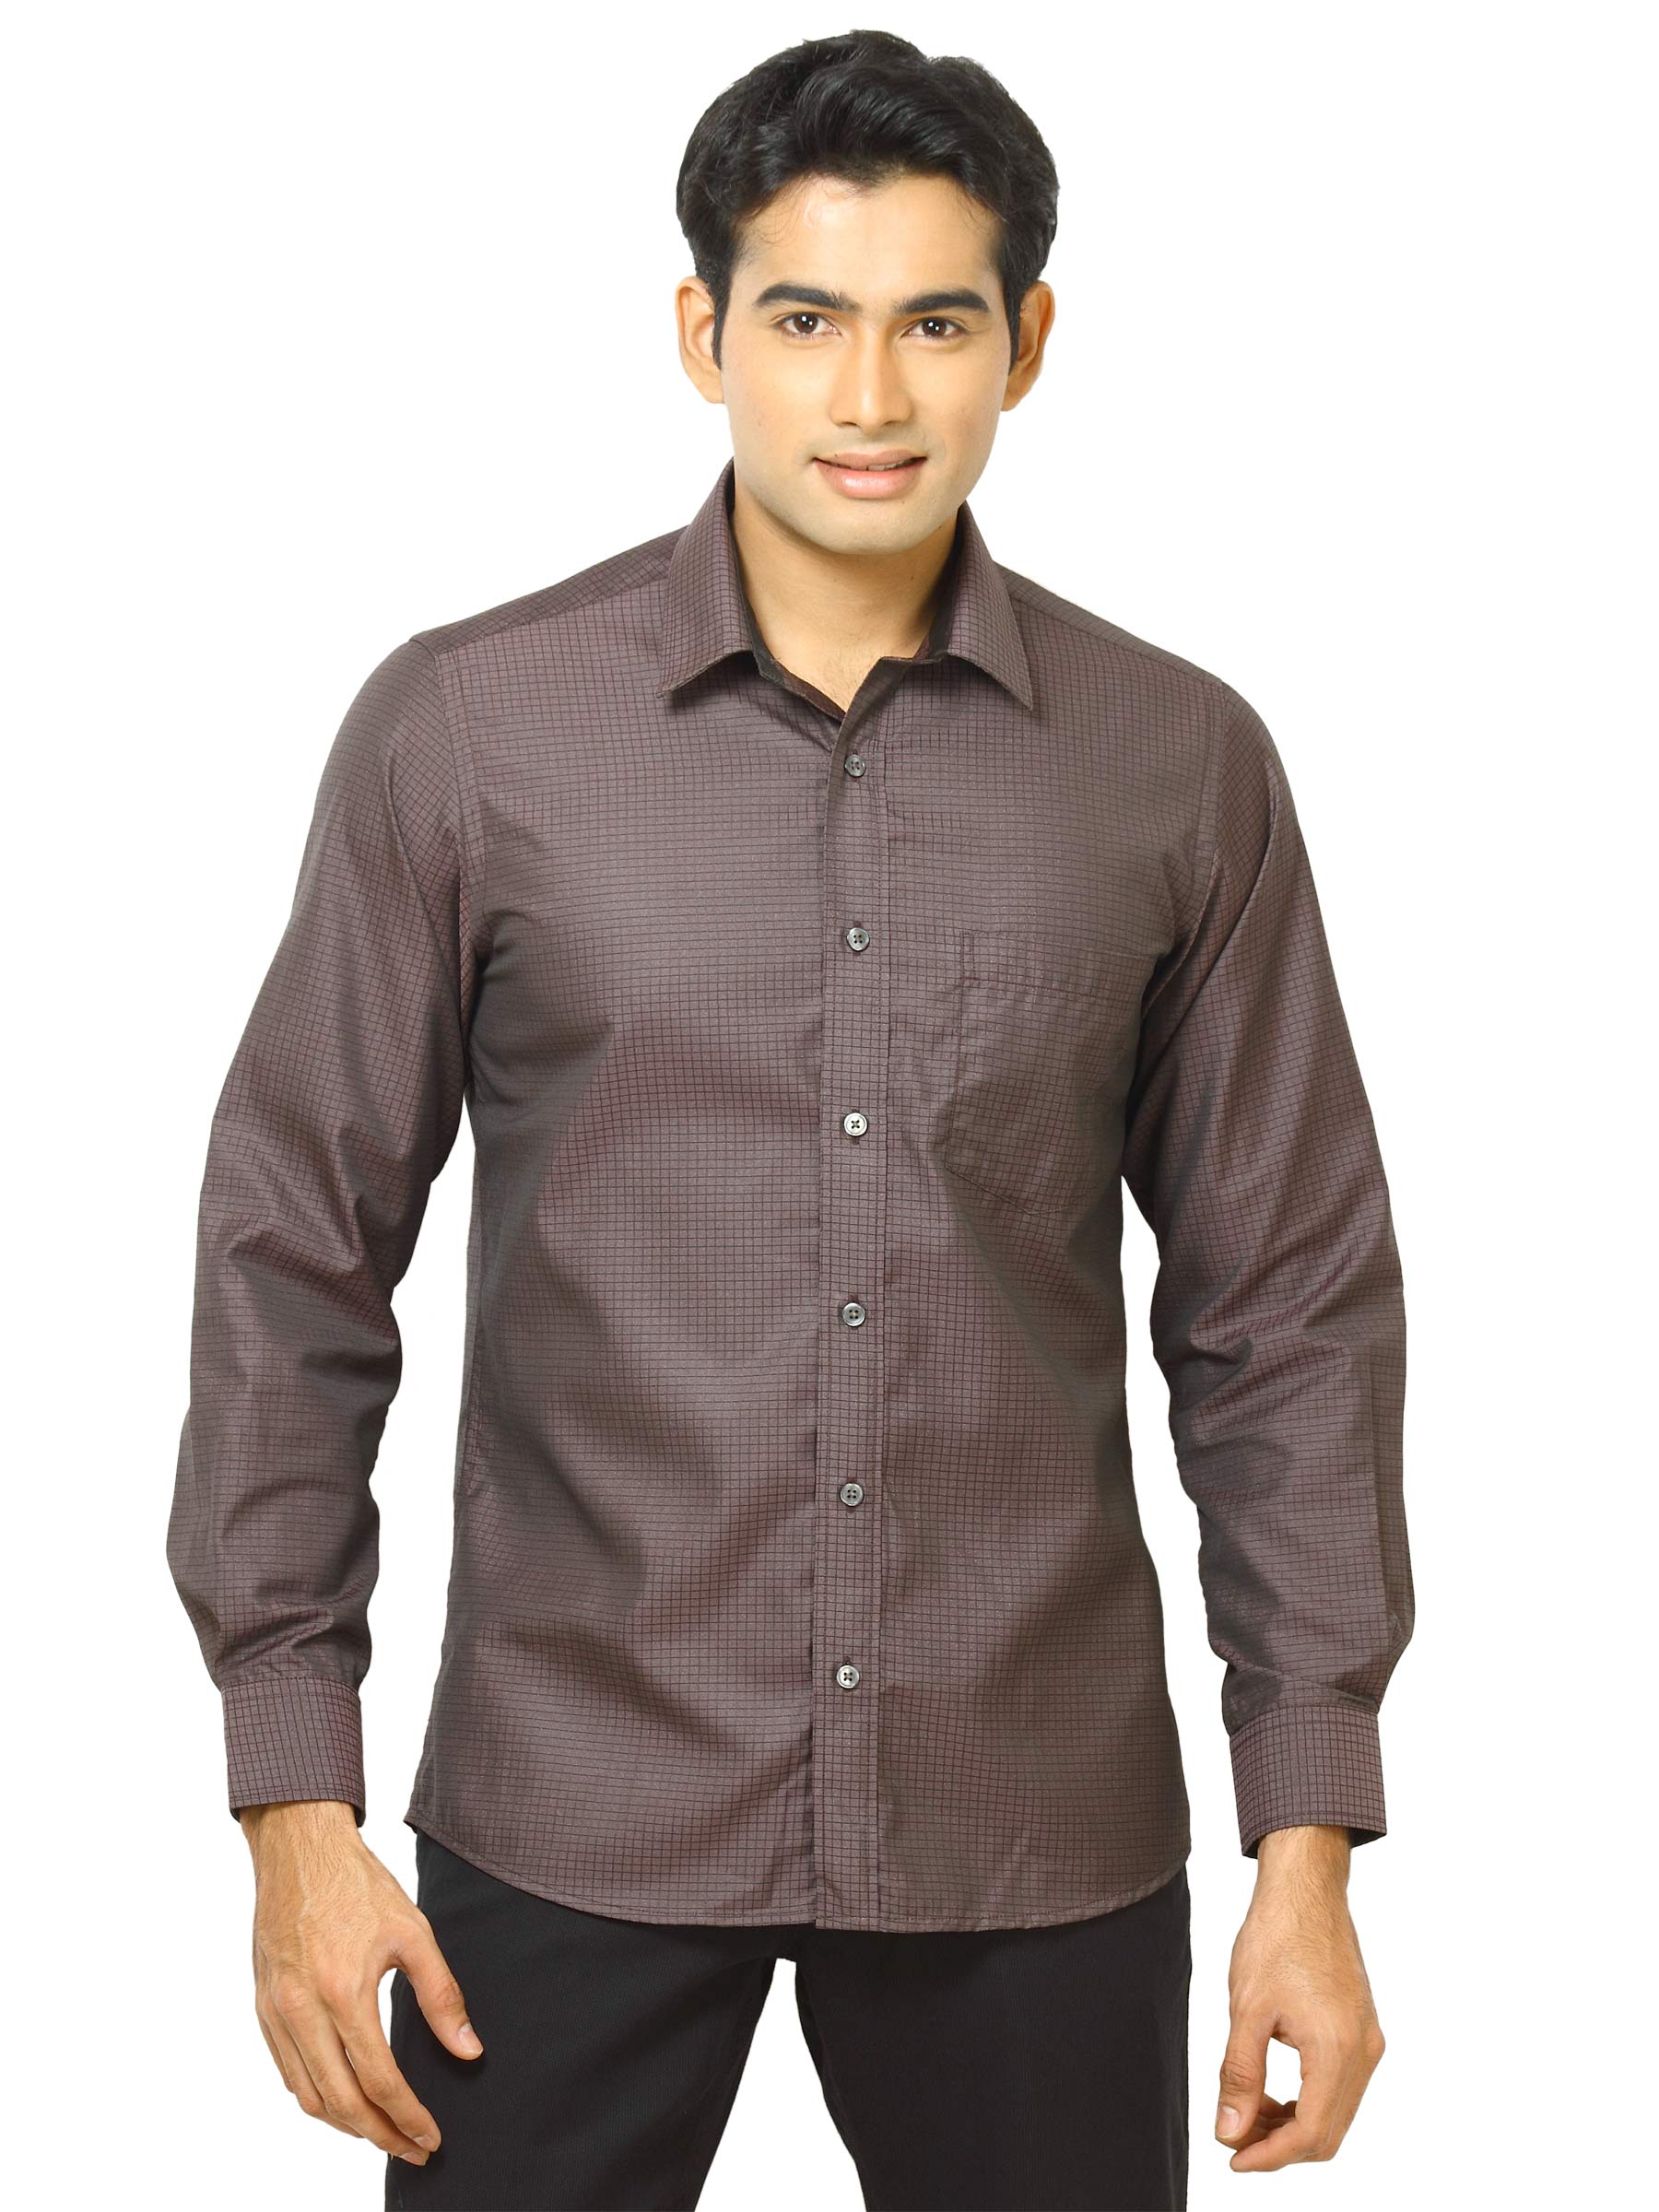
Indigo Nation Men Bling Purple Shirts
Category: Apparel / Topwear / Shirts
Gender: Men
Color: Purple
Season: Fall 2011
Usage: Casual